Old Eldon Square

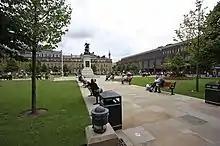
The square viewed from the West

Old Eldon Square is a public square on Blackett Street, Newcastle upon Tyne, England. As well as green space the square is the site of a war memorial and location for the city's Remembrance Day commemoration.